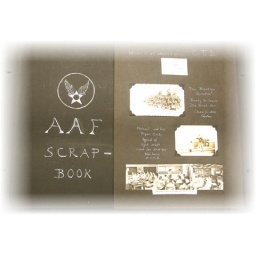
Scrap book compiled by one of the Erskine classroom instructors for the AAF Cadet Training program.